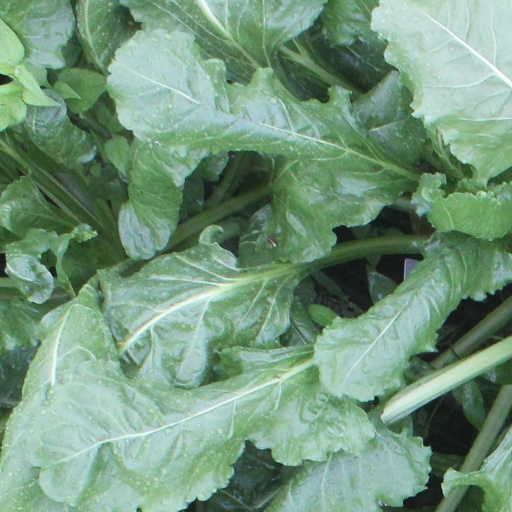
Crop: sugar beet